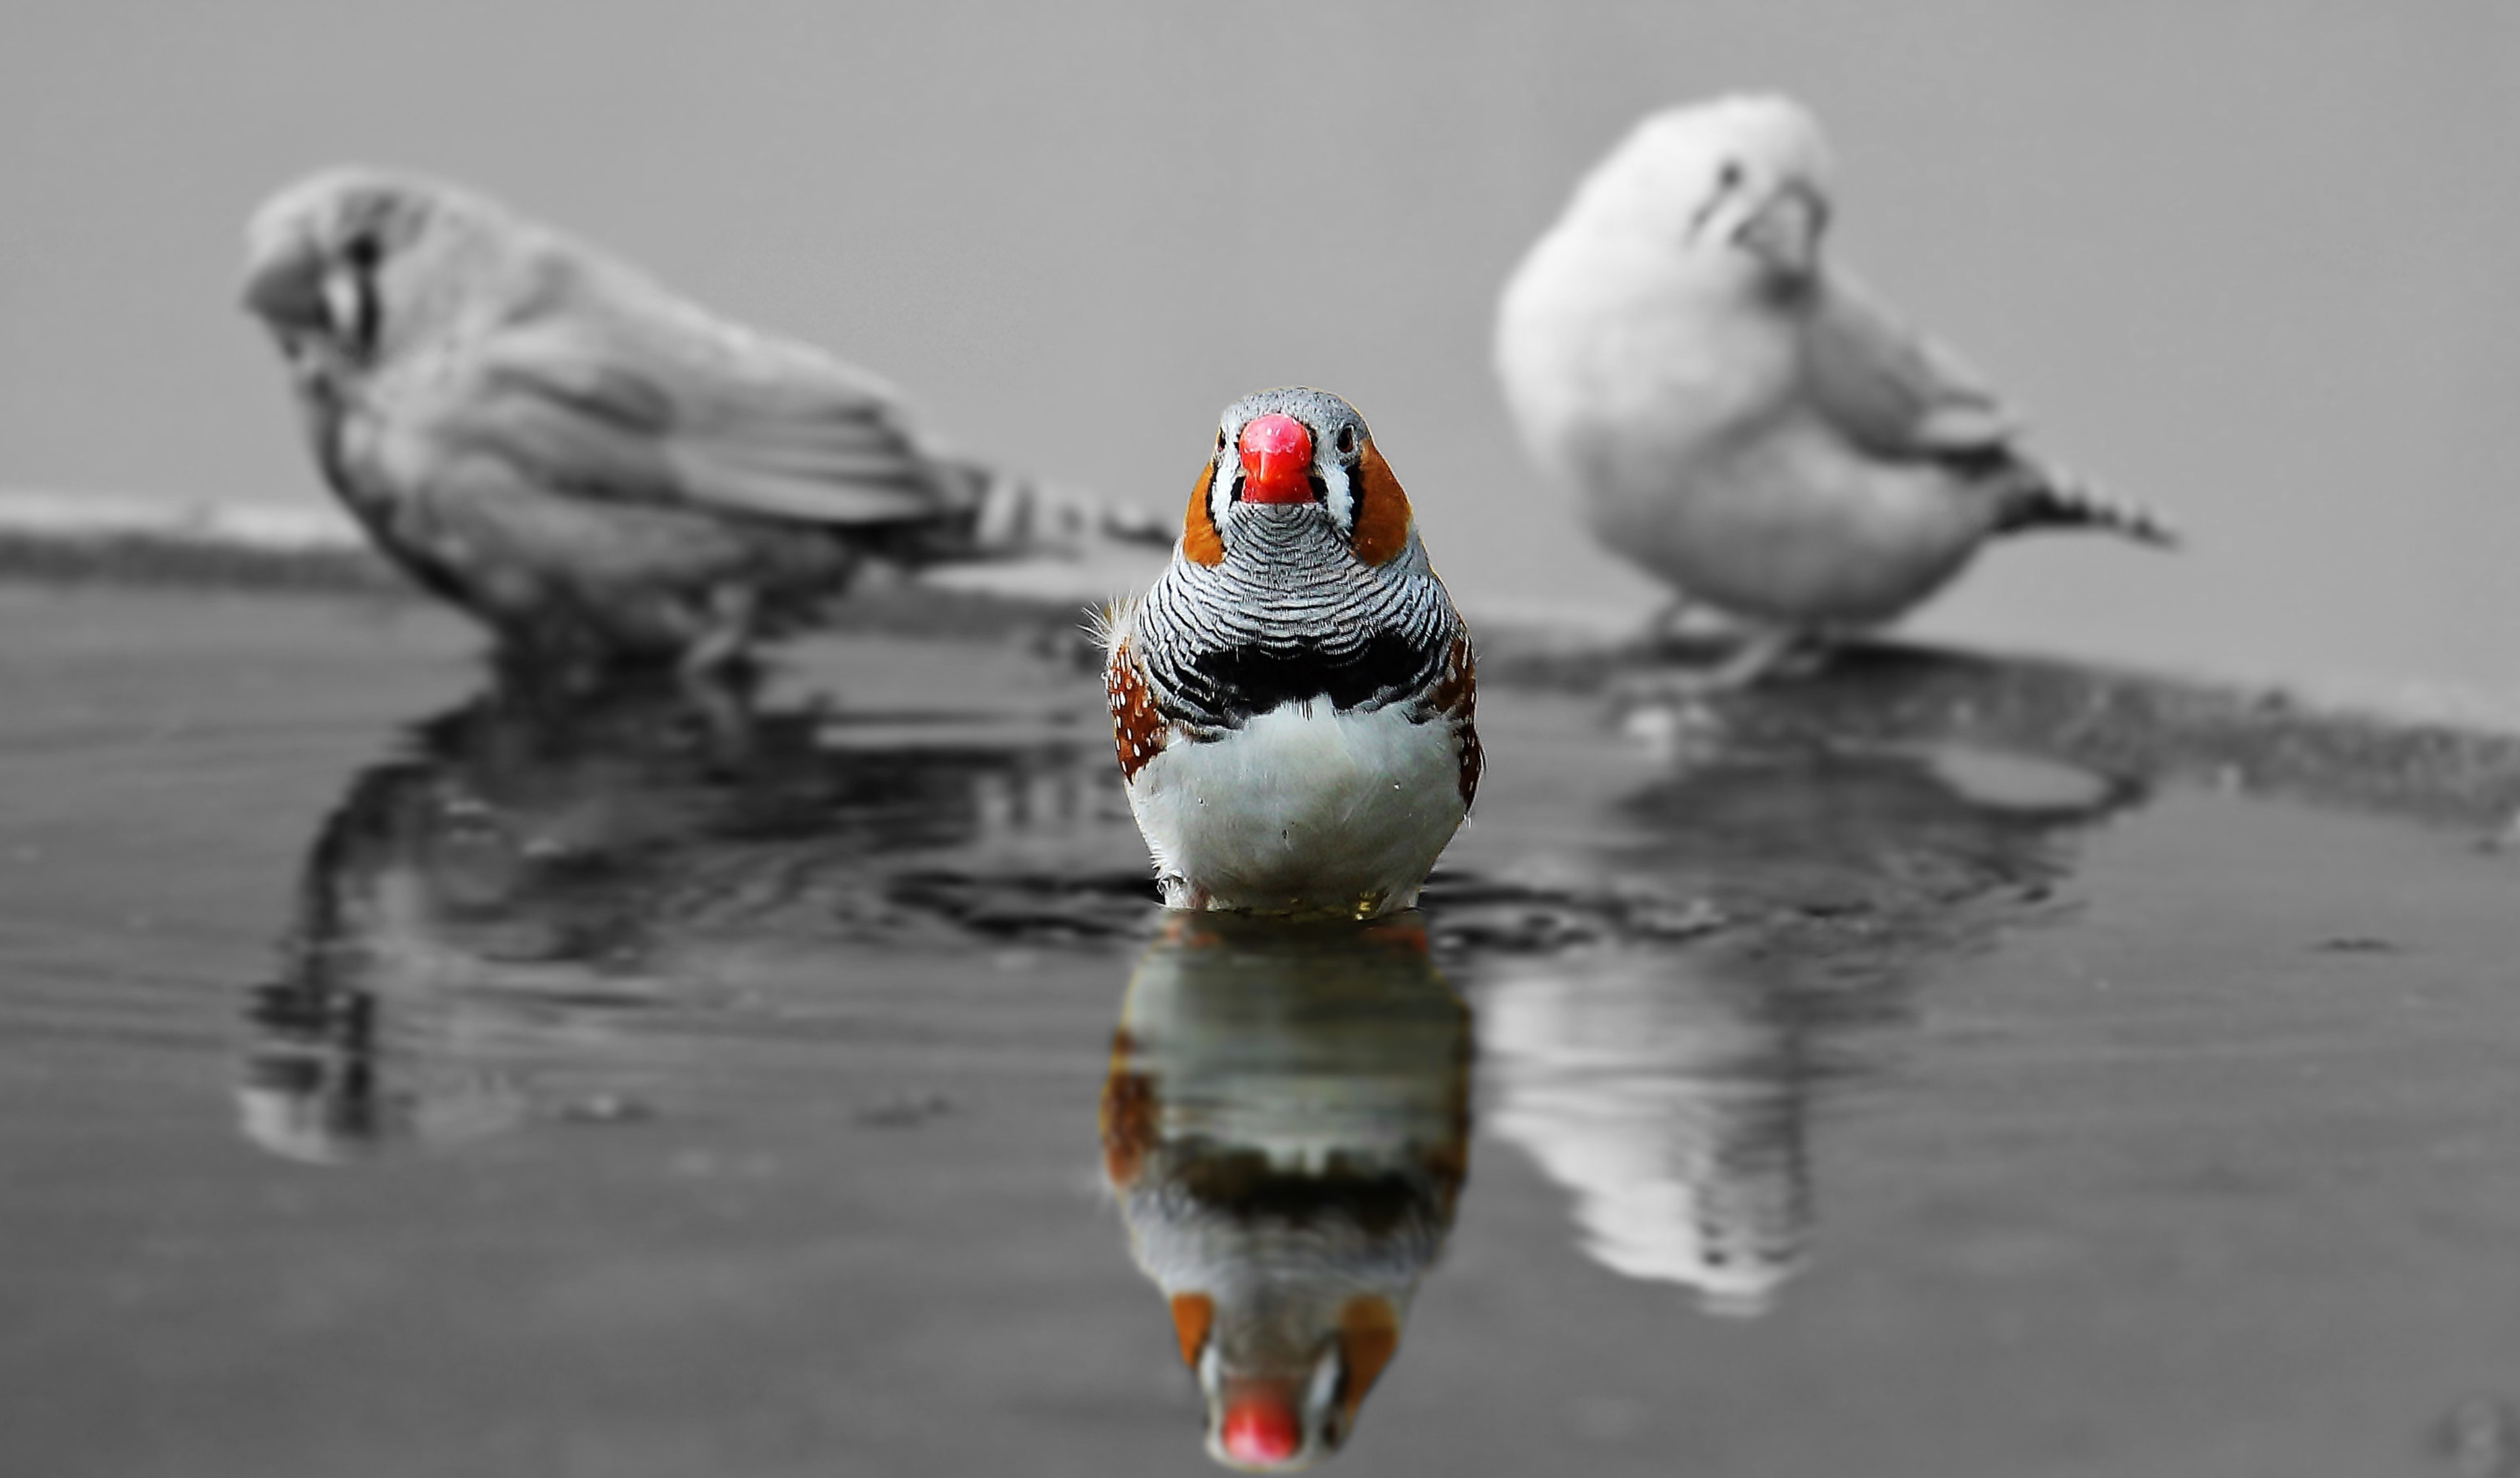
bird, orange, red, beak, birds, duck, vertebrate, water bottle, bill, finch, zebra finch, red beak, perching bird, pigeons and doves